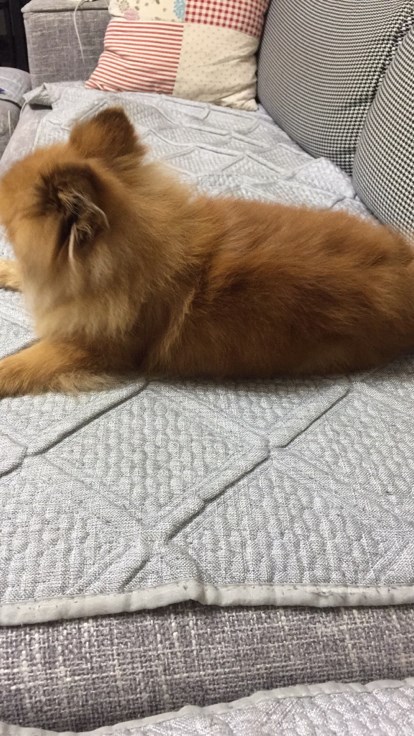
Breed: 1936-n000005-Pomeranian